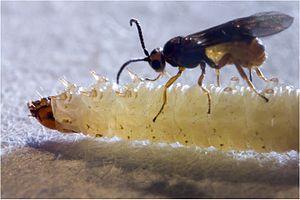
Bracon est un genre d'insectes de l'ordre des hyménoptères de la famille des Braconidae, de la sous-famille des Braconinae et de la tribu des Braconini. C'est le genre type de sa famille.
Les Braconini sont une tribu d'insectes de l'ordre des Hyménoptères de la famille des Braconidae et de la sous-famille des Braconinae.
Les Braconinae sont une sous-famille d'insectes de l'ordre des hyménoptères de la famille des Braconidae.